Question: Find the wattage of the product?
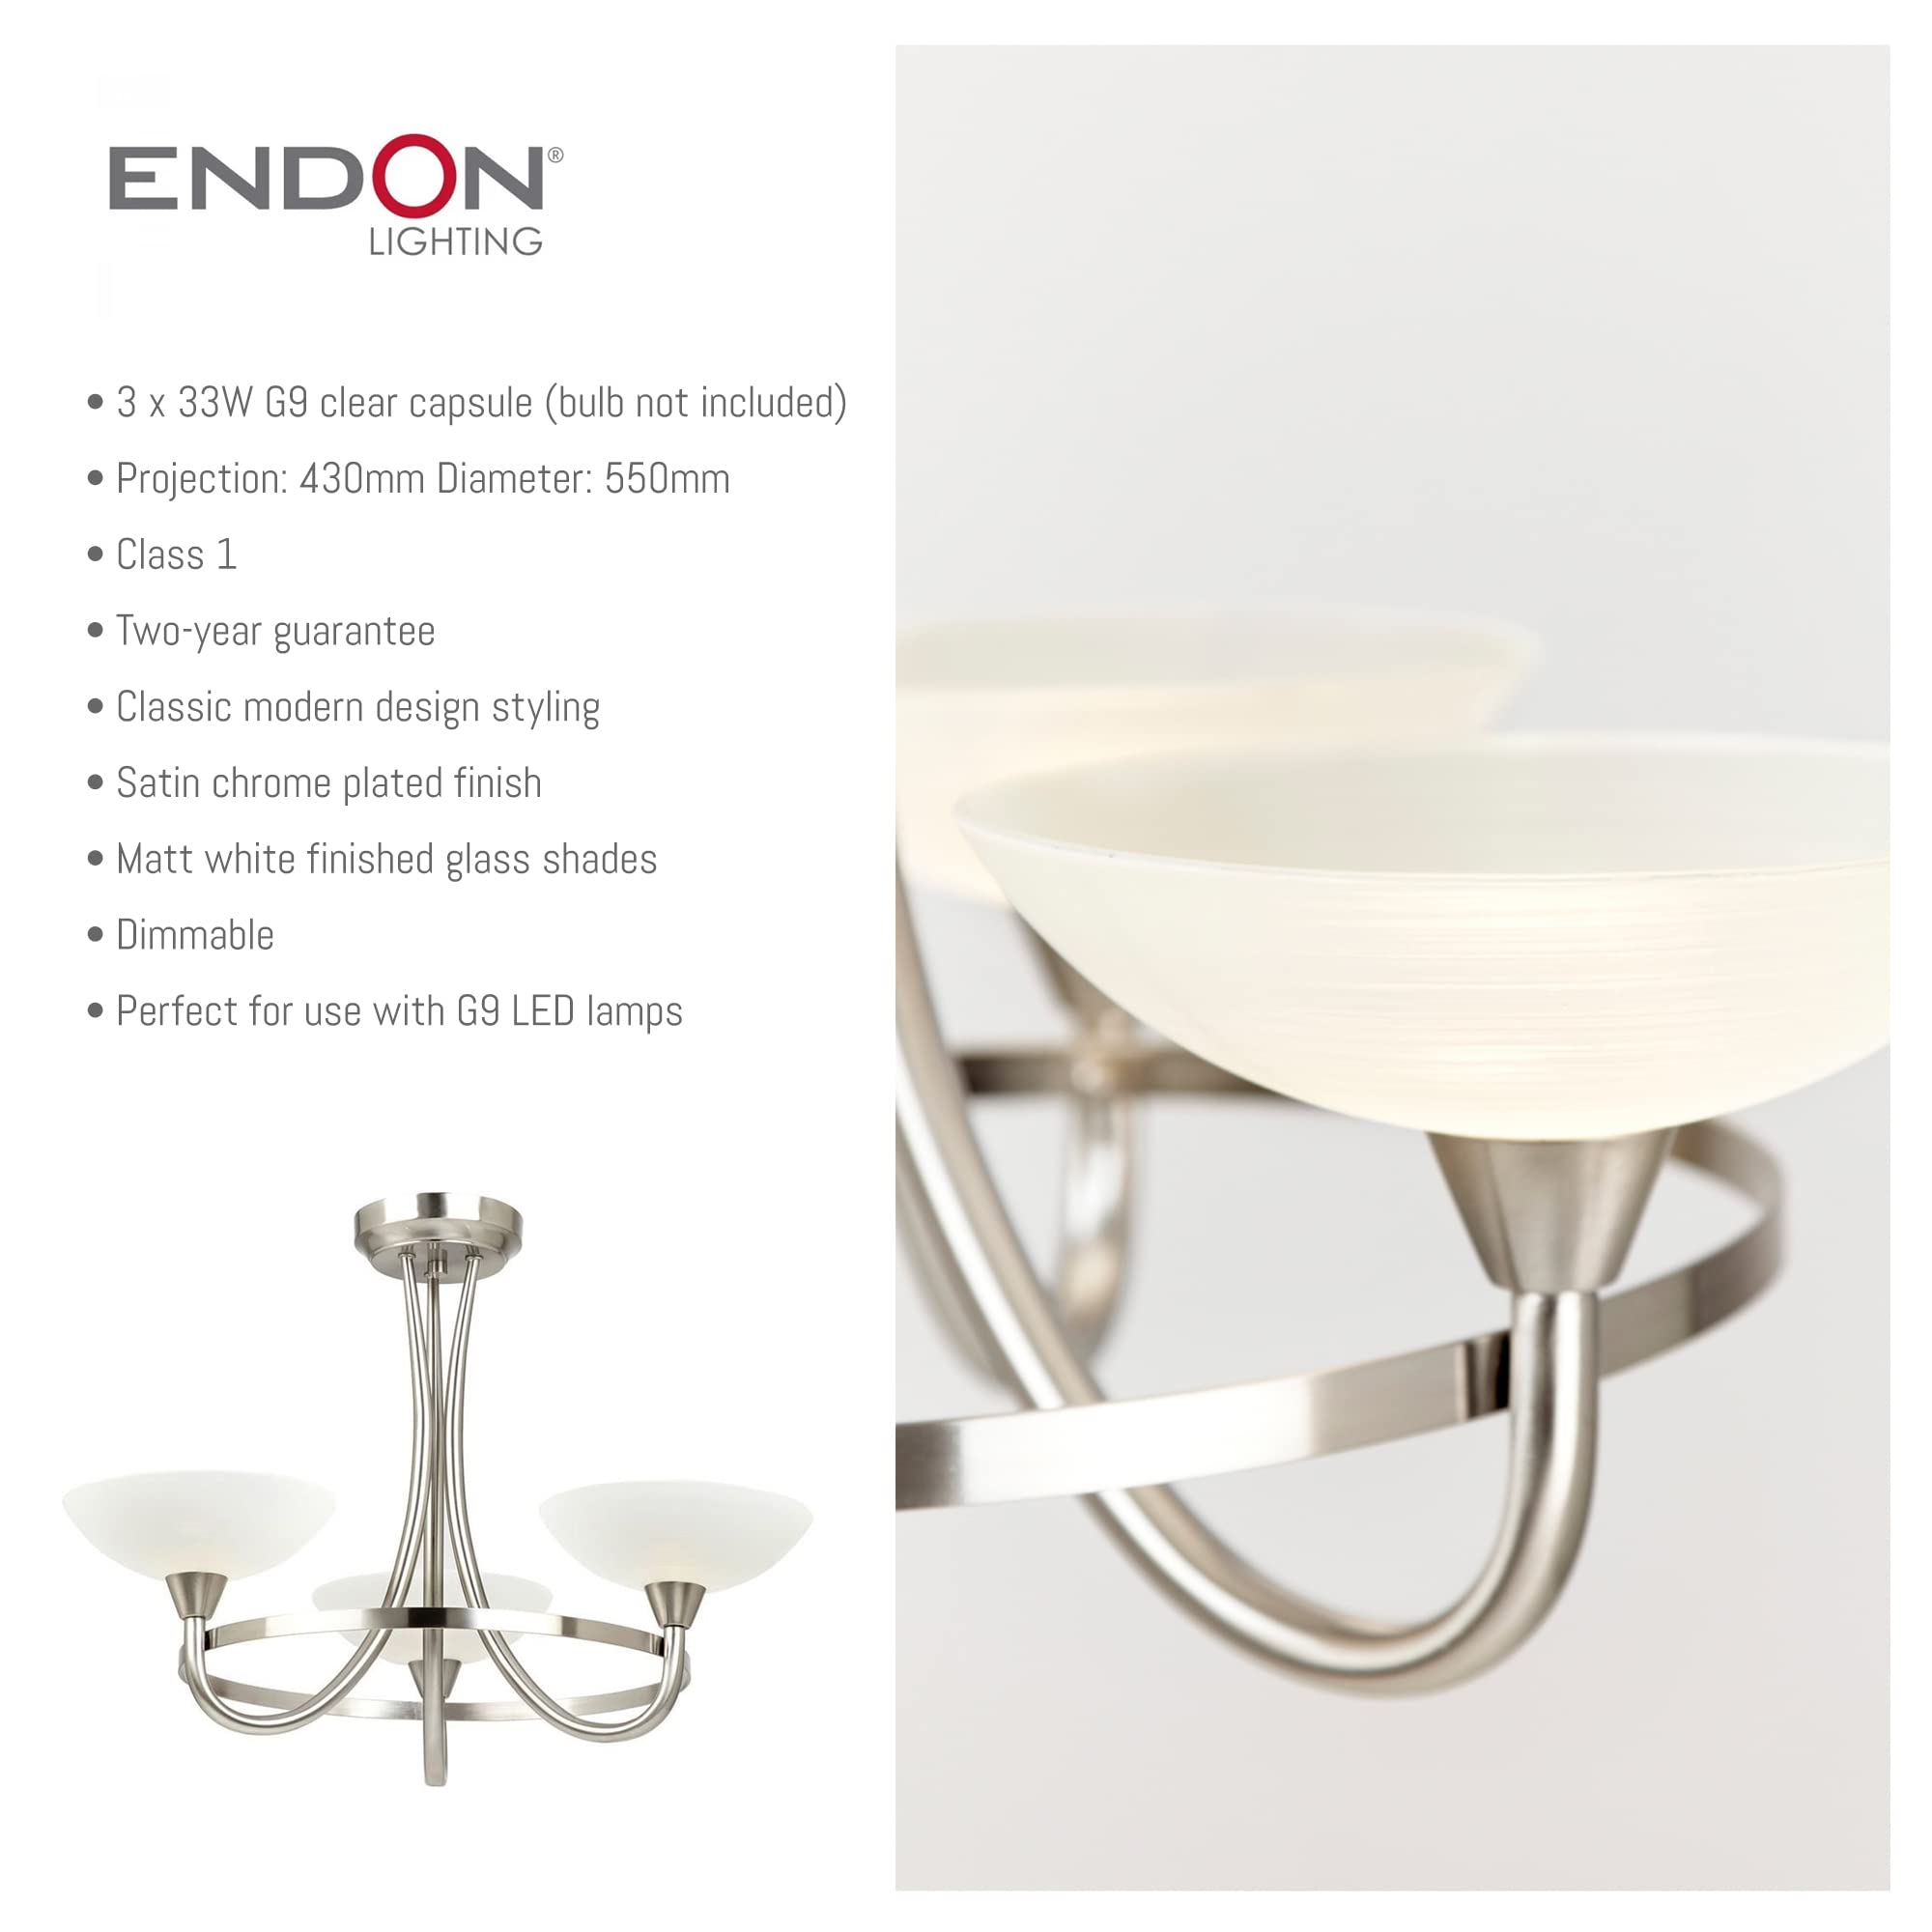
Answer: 33.0 watt